Ed Rendell

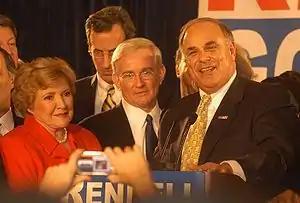
Rendell and lieutenant governor Knoll after their 2006 reelection win

Rendell won re-election on November 7, 2006, defeating Lynn Swann, a former professional football player for the Pittsburgh Steelers. by a vote of 2,470,517 (60%) to 1,622,135 (40%).